David Crawley (bishop)

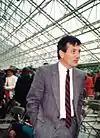
David Crawley in June 1986 while rector of St. Paul's

David Perry Crawley was Archbishop of Kootenay and Metropolitan of British Columbia and Yukon from 1994 to 2004.